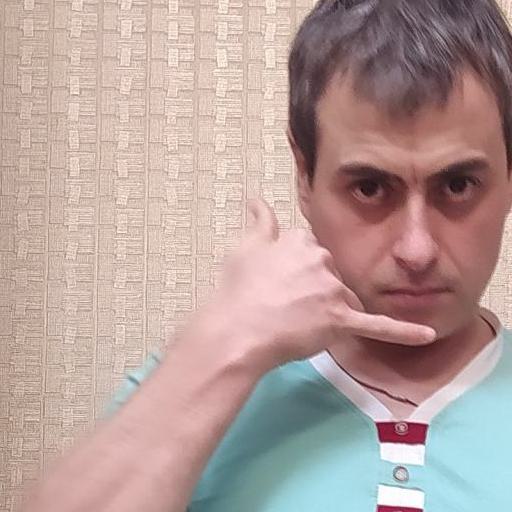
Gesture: call